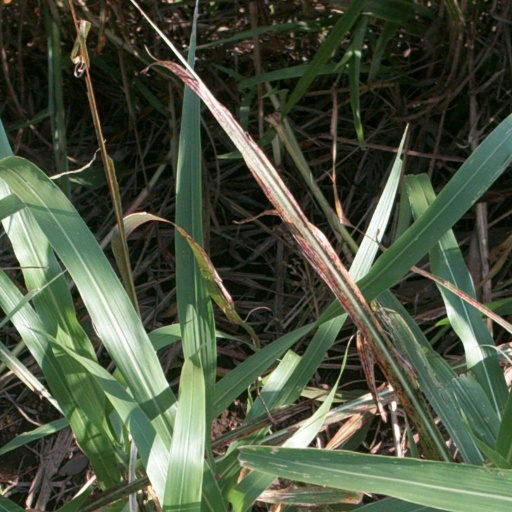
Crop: sorghum